Sri Lankan Vellalar

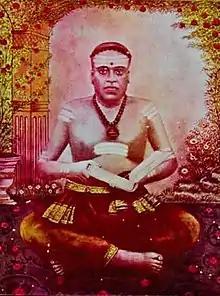
Arumuka Navalar, a 19th-century Shaivite scholar and reputed patron of Shaiva Siddhanta.

In the time of Portuguese Ceylon, the Vellalars were described as husbandmen, who were involved in tillage and cattle cultivation. According to S. Arasaratnam, Vellalar dominance was strengthened by Dutch colonizers after the fall of the Portuguese. The Portuguese had appointed the affluent Karaiyars and Madapallis to administrative offices. Karaiyars and Madapallis revolted against the new Dutch rule in September 1658, consequently leading to the Dutch favoring the Vellalars to administrative positions. The Dutch interpreted the local laws, later codified as Thesavalamai, as allowing landlords to own slaves. Thus the Vellalar chiefs and other landlord castes had the "Koviars" and also the "Panchamar" ("the fives") consisting of the "Nalavars", "Pallars", "Paraiyars", "Vannars", and "Ambattars" working under them as domestic servants altogether known as "Kudimakkal". These castes were originally bonded to the service of the state, however, they were often illegally turned to be bonded to individual Vellalars as their dominance started growing. The growing power of the Vellalars was counterbalanced by removing the Madapallis from earlier suspicion and equally appoint them to the administrative office by the Dutch in the 1690s.